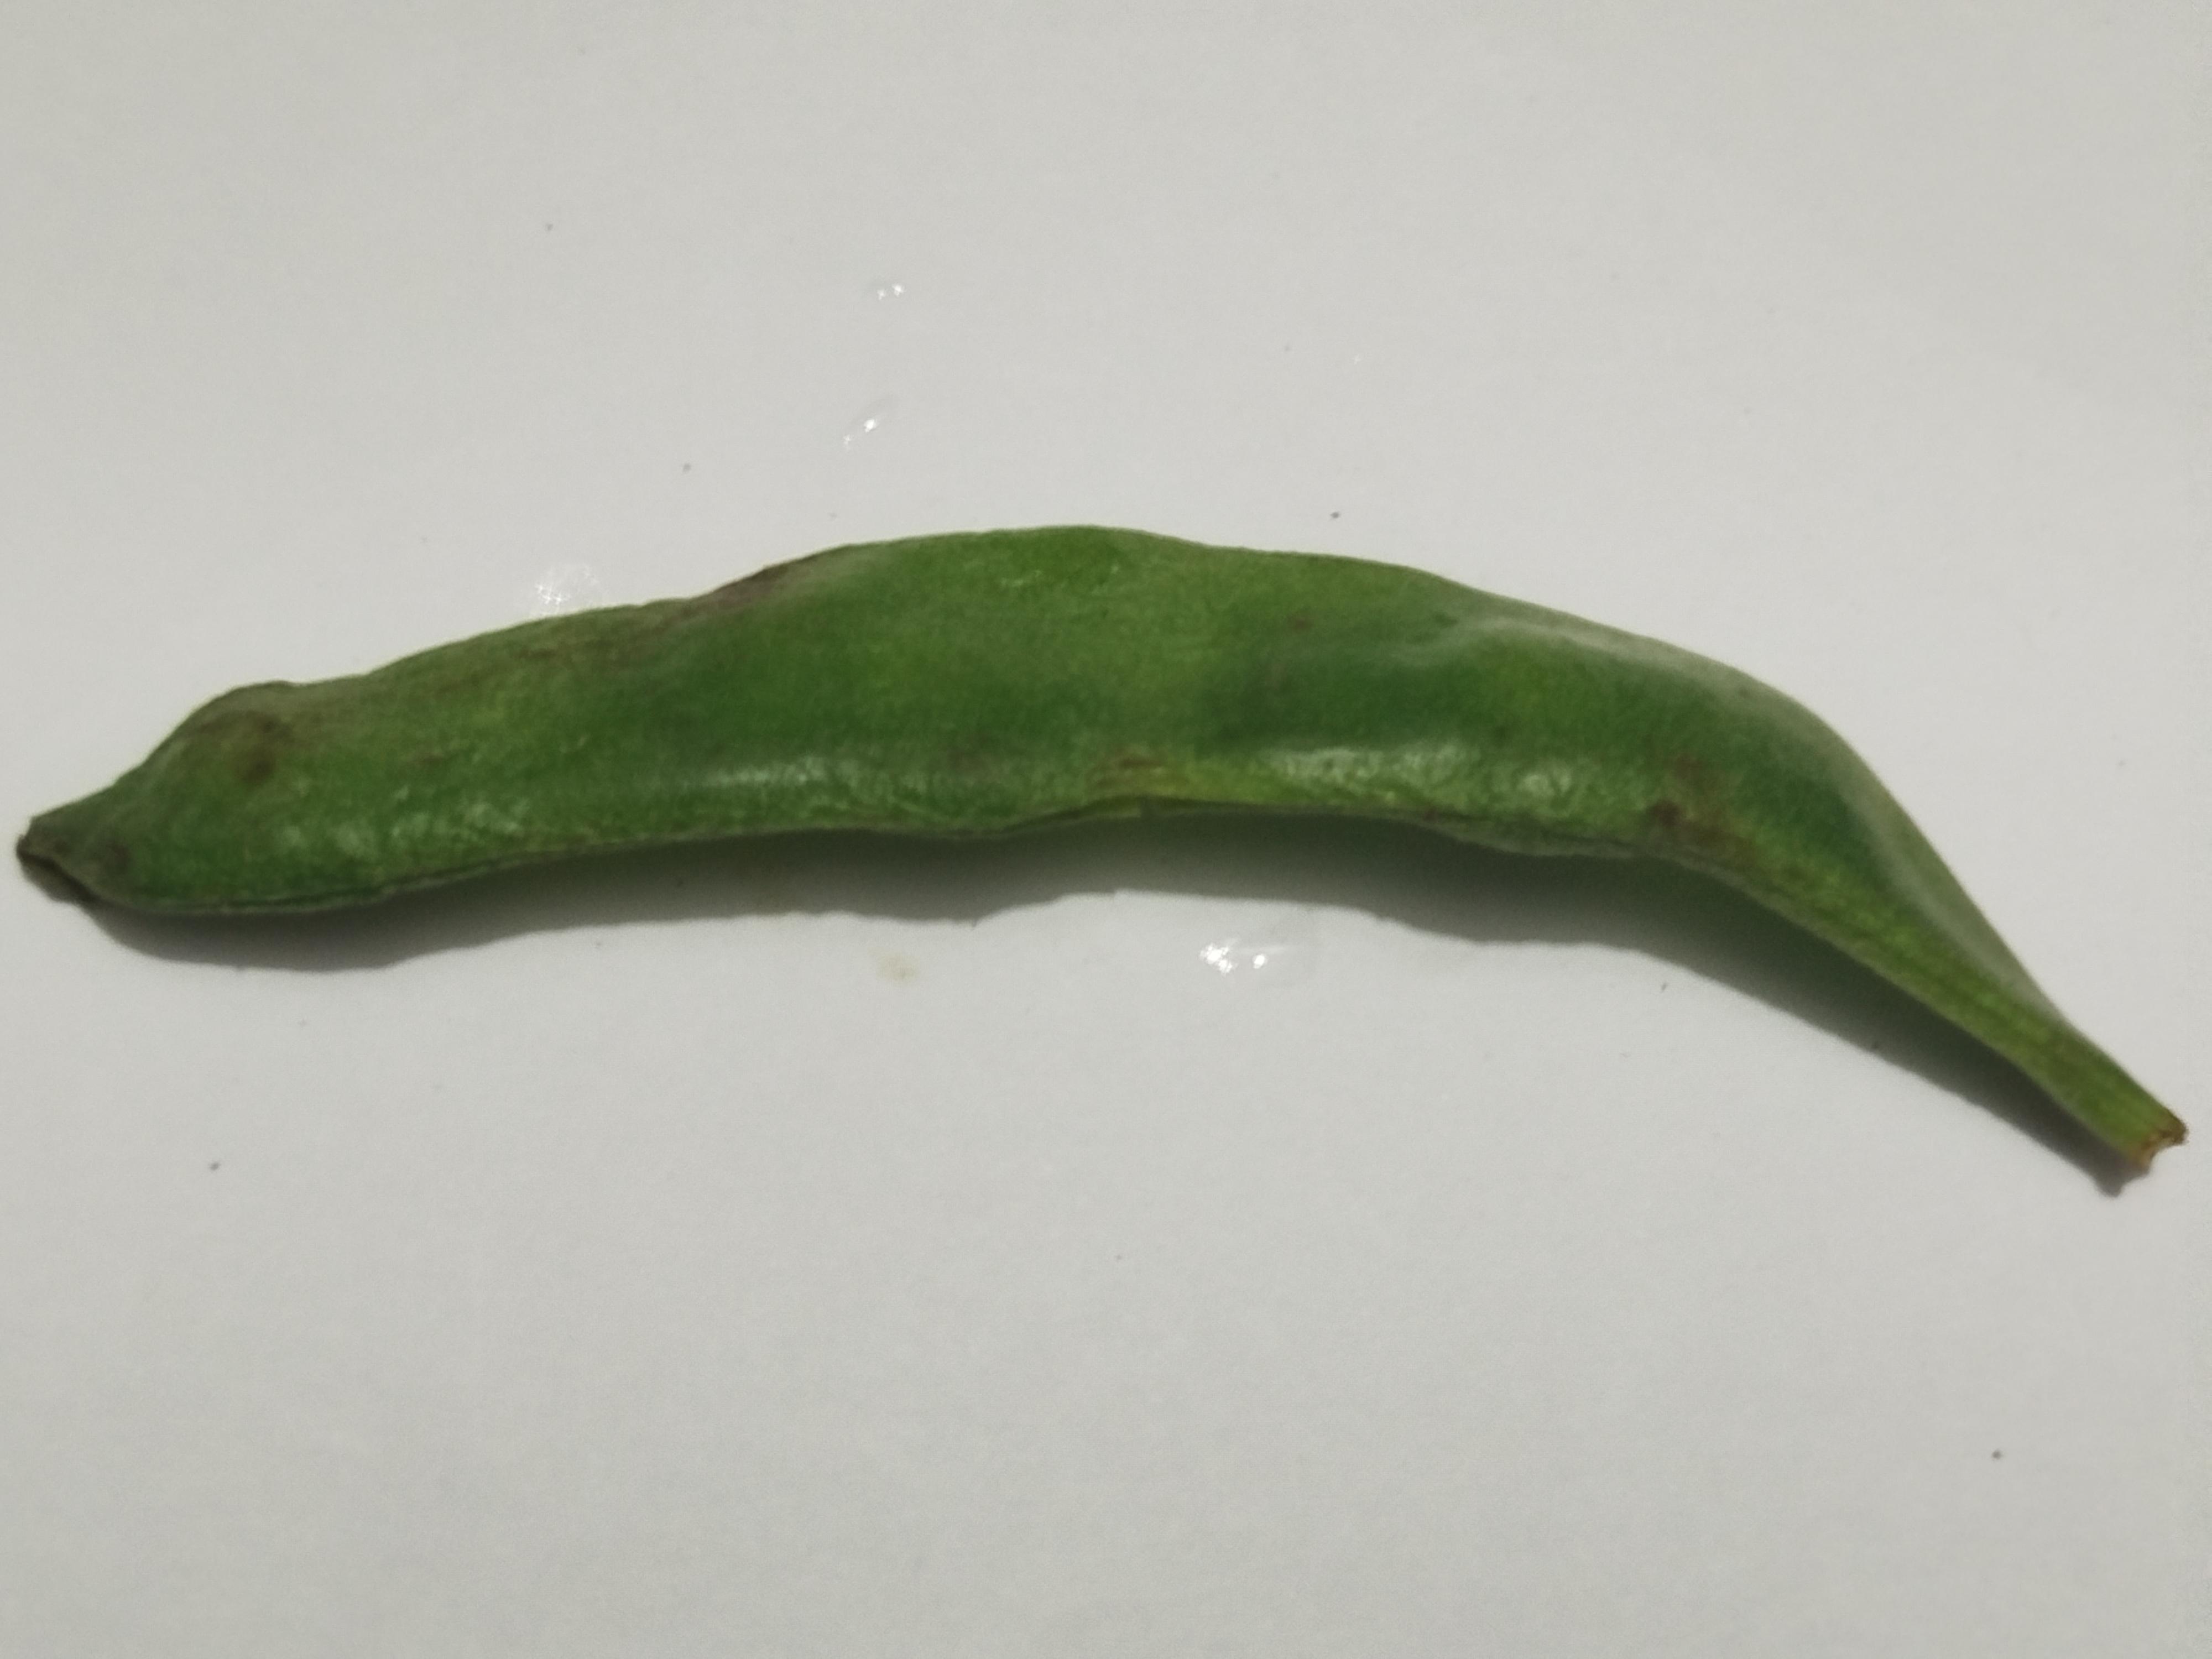
Label: Bean